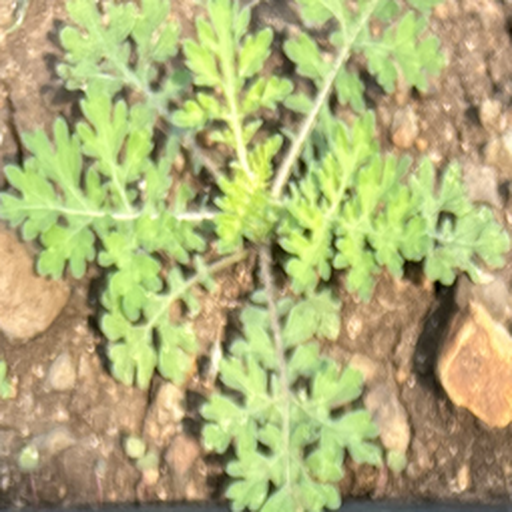
Weed species: Gajar_gavat_(Parthenium hysterophorus)